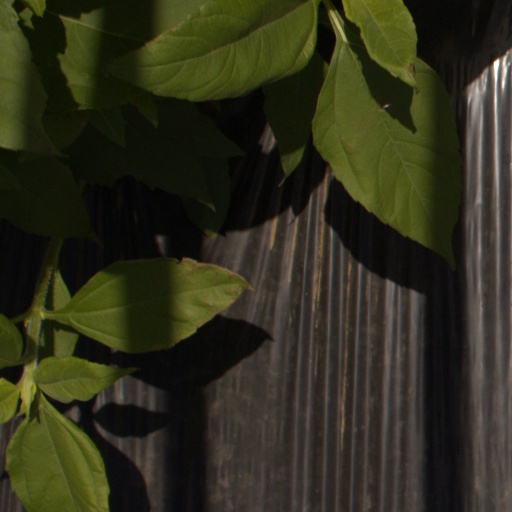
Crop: Jerusalem artichoke